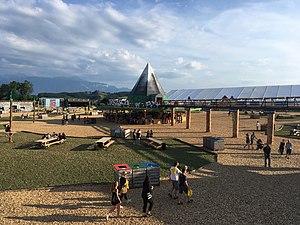
Le site de la fête cantonale du 100ème anniversaire de la Fédération vaudoise des jeunesses campagnardes à Savigny qui a eu lieu du 3 au 21 juillet 2019.
La Fédération vaudoise des jeunesses campagnardes est une fédération fondée en 1919 et réunissant en son sein les sociétés de jeunesse campagnarde du canton de Vaud.